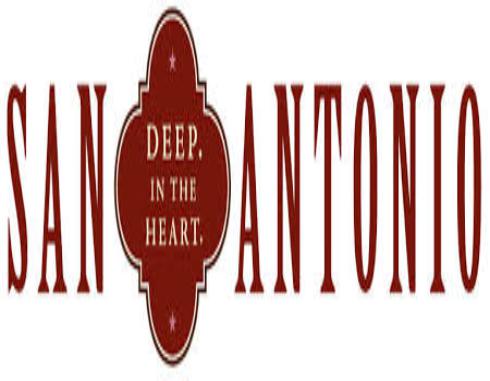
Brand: antonio
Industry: Clothes